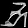
Label: Sandal